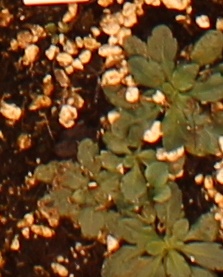
Label: Horseweed